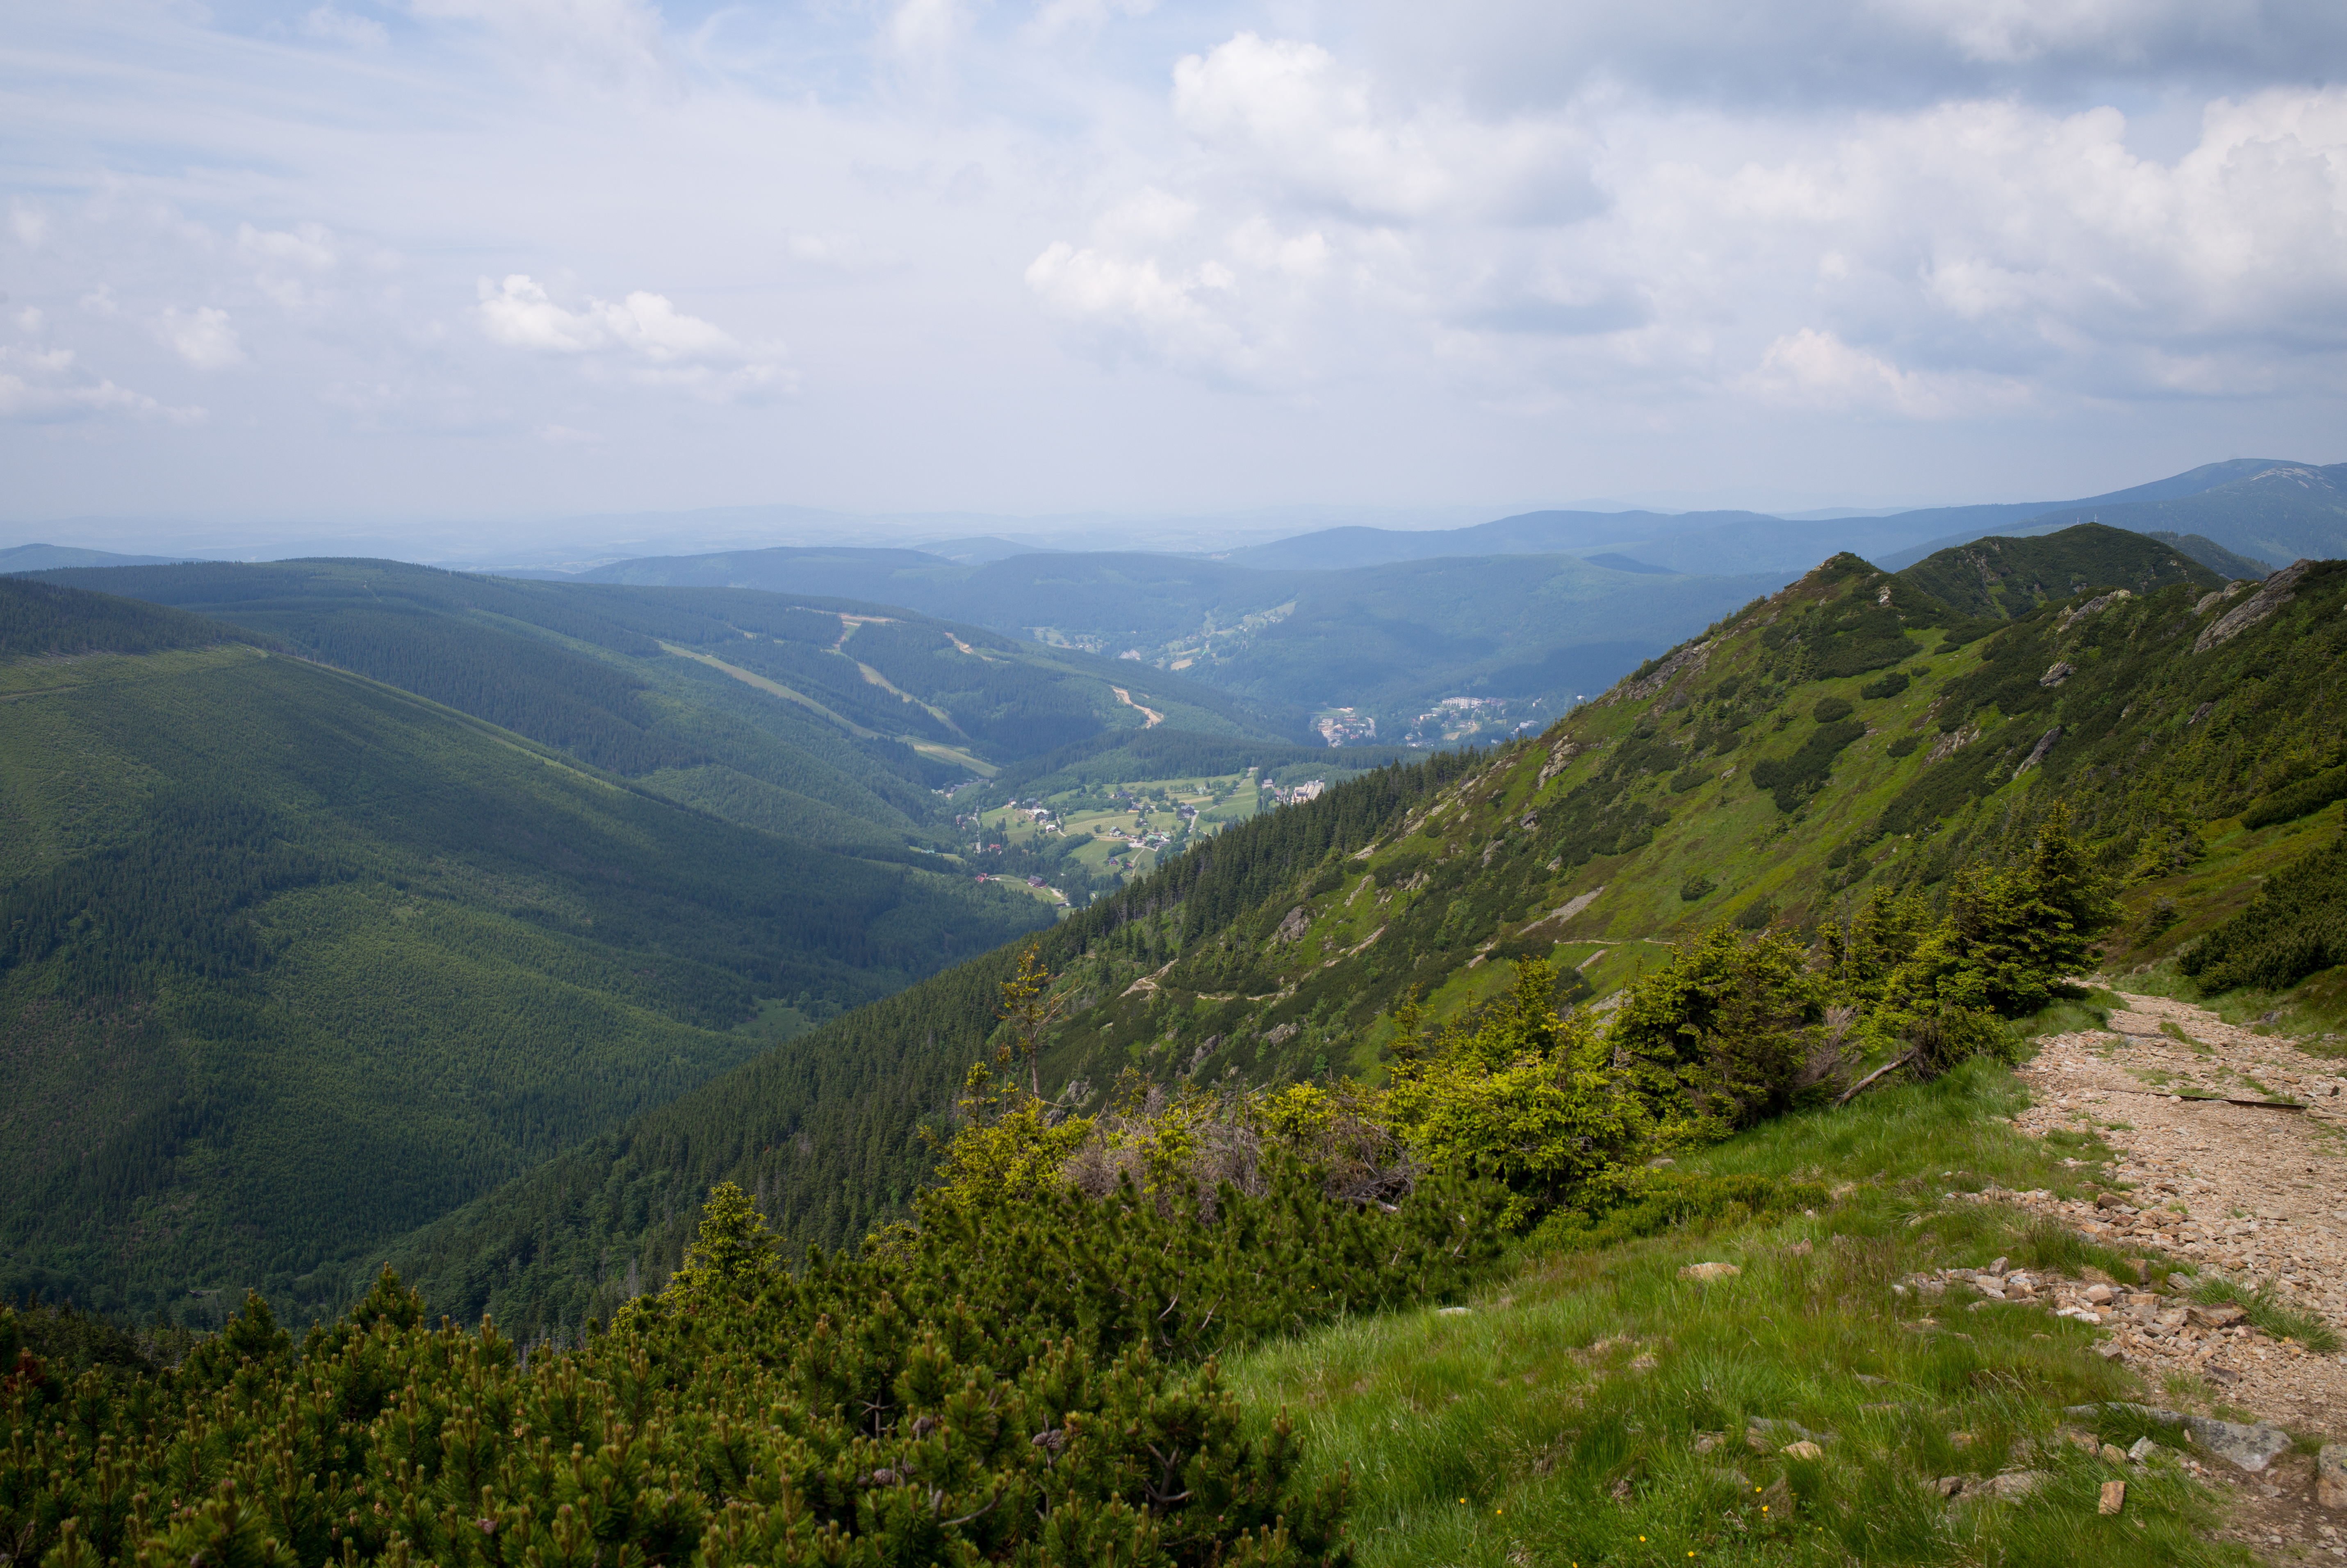
landscape, nature, forest, path, outdoor, wilderness, walking, mountain, hiking, trail, meadow, hill, lake, adventure, valley, mountain range, summer, travel, range, environment, europe, highland, ridge, summit, trees, hills, m, mountains, alps, plateau, 28, fell, leica, loch, 240, czech, bohemia, cesko, summicron, svaty, krkonose, mlyn, spindleruv, evergreens, snezka, petr, priroda, vylet, active, leto, hory, riesengebirge, landform, mountain pass, geographical feature, mountainous landforms